Main Building (University of Kentucky)

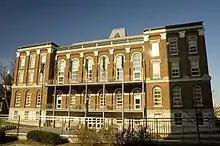
Main Building's rear taken from the Patterson Office Tower.

Main Building is a four-story administration and classroom building for the University of Kentucky in Lexington, Kentucky. It houses some administrative offices for the university, the President's office, numerous conference rooms, several classrooms, and a visitors center.